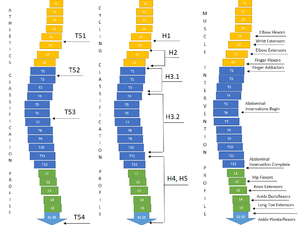
En anatomie, le myotome regroupe les muscles ne possédant qu'une seule innervation spinale et leur racine nerveuse.